House of Taga

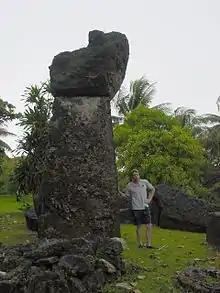
Man standing next to largest known erected latte stone, at House of Taga

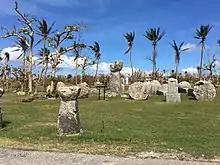
House of Taga with most vegetation damaged or removed due to Typhoon Yutu

The prehistoric latte stone pillars (also called taga stones) at House of Taga stood high, and were quarried about south of the site. The original megaliths consisted of a base (haligi) and a hemispherical cap (tasa). When uprighted in spaced parallel rows, it is believed a house was built on top. Of the twelve upright stones sketched by British explorer George Anson during his 1742 visit to Tinian, only one remains standing. The As Nieves Rota Latte Stone Quarry is believed to be the Marianas origin of the period of these megalith structures.